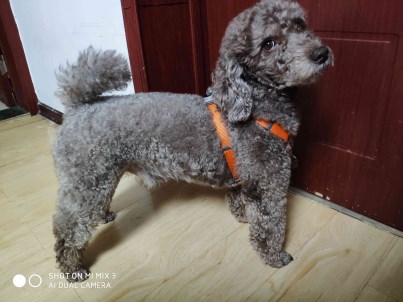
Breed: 7449-n000128-teddy